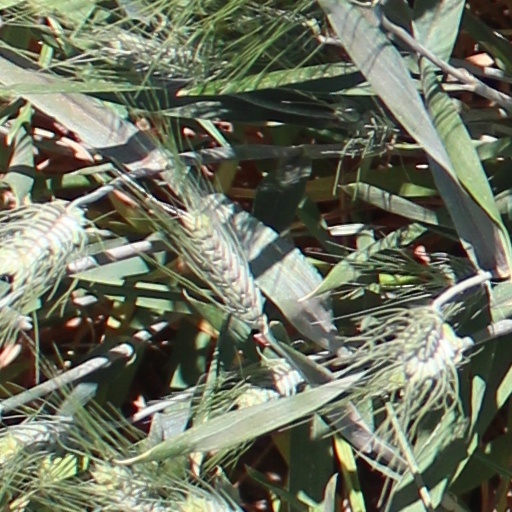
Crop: wheat